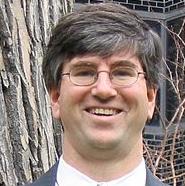
Age: 41